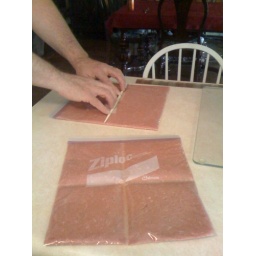
Pressing ground turkey into one gallon zip loc freezer bags and dividing in quarters with a chopstick.